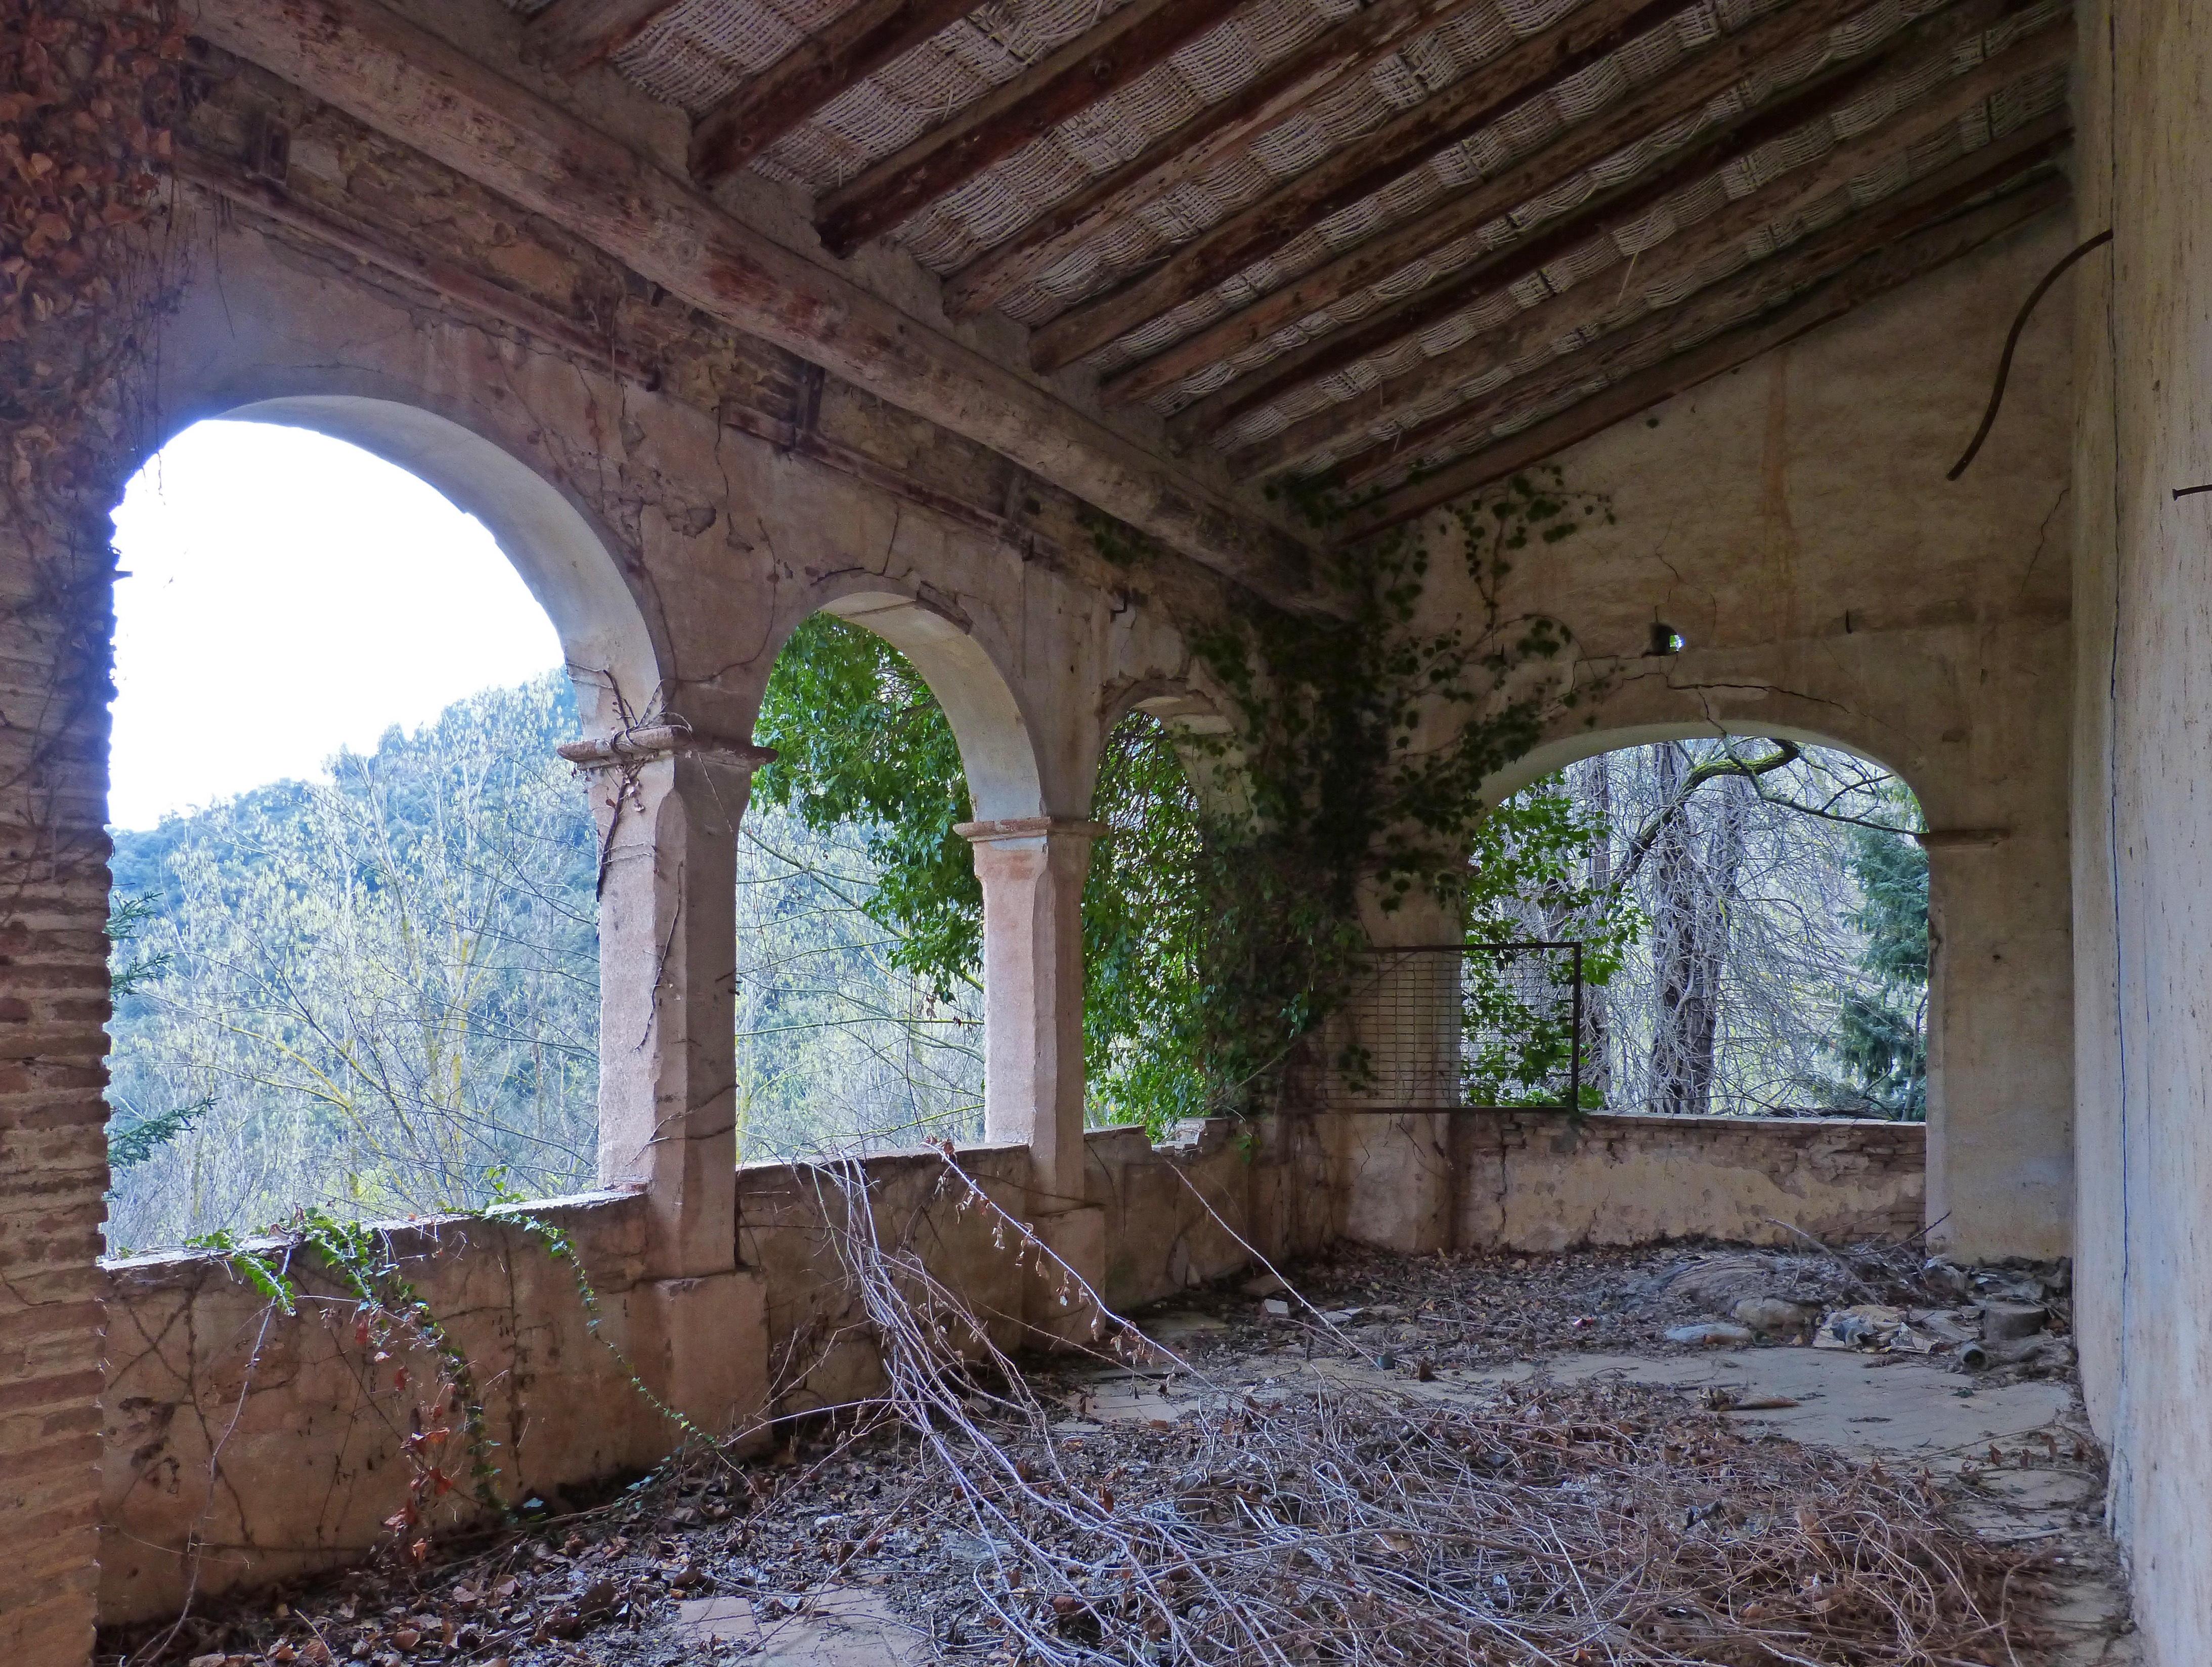
architecture, house, building, old, wall, porch, arch, abandoned, terrace, ruins, arches, farmhouse, estate, ancient history